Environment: lab
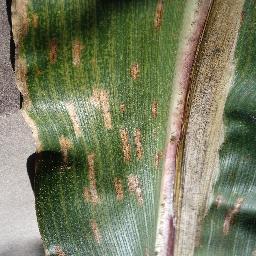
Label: gray_leaf_spot